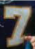
Number: 7